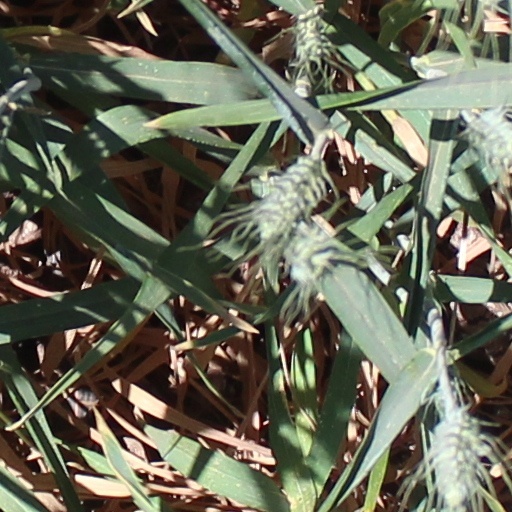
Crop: wheat